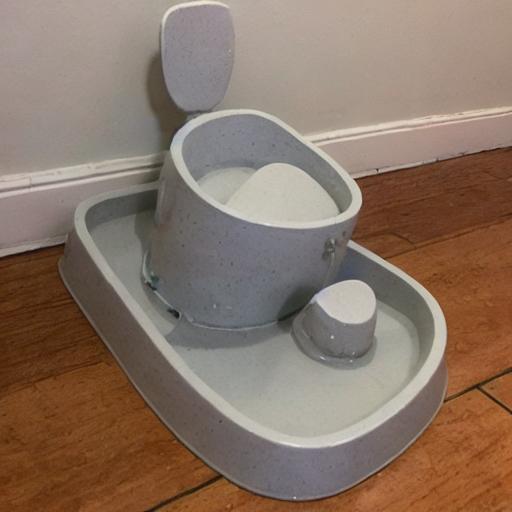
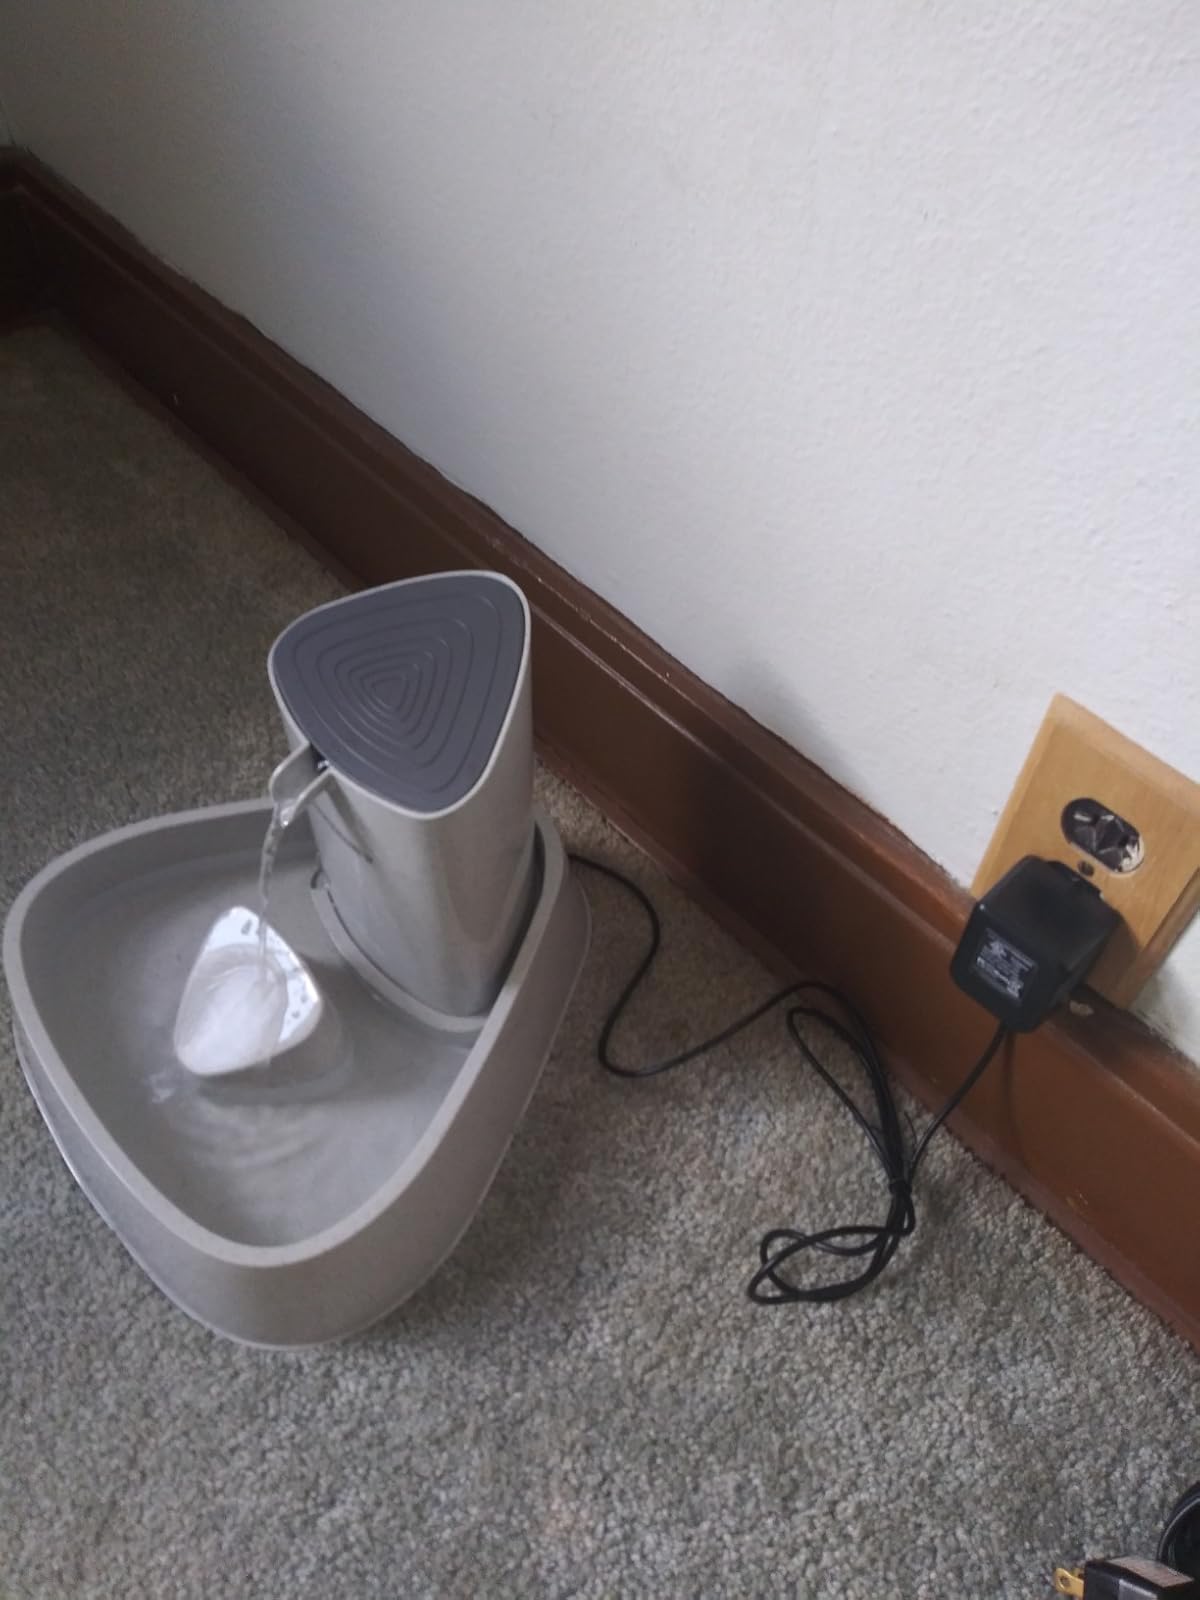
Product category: items_bowl
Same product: no